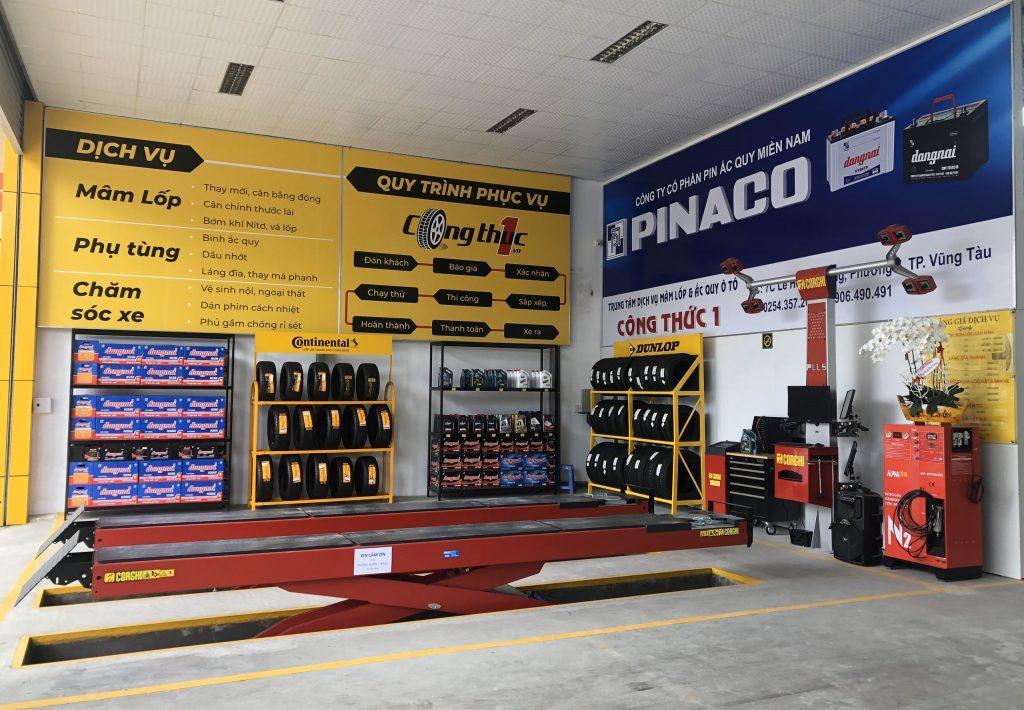
có một vài kệ hàng xuất hiện ở trong khu xưởng